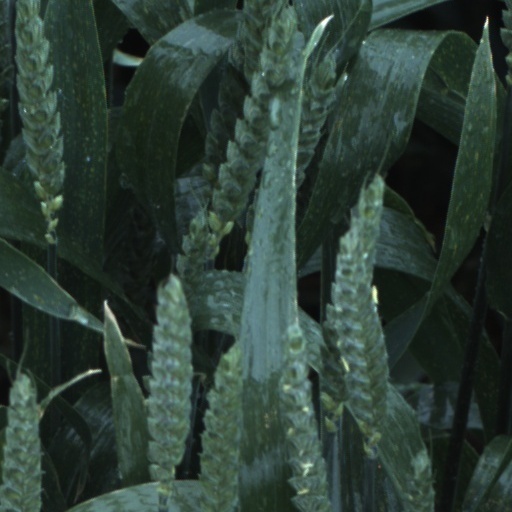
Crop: wheat